1908 Republican National Convention

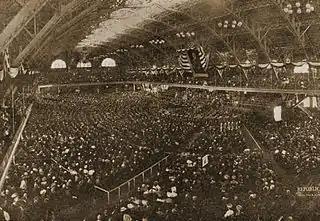
The 1908 Republican National Convention in session at Chicago Coliseum.

The Republican platform celebrated the Roosevelt administration's economic policies such as the keeping of the protective tariff, establishment of a permanent currency system (the Federal Reserve), additional government supervision and control over trusts. It championed enforcement of railroad rate laws, giving the Interstate Commerce Commission authority to investigate interstate railroads, and reduction of work hours for railroad workers, as well as general reduction in the work week.